Nebílovy Castle

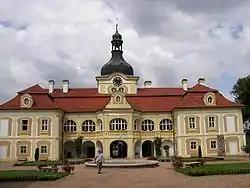
View of the castle

Nebílovy Castle is a castle in Nebílovy in the Plzeň Region of the Czech Republic. It is situated about 16 km south of Plzeň.